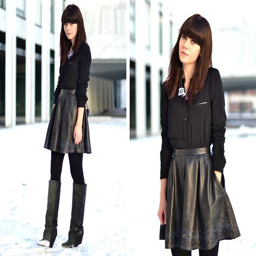
lovely how to wear the printed leather skirt -- part